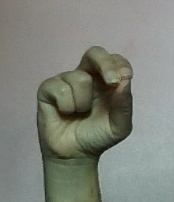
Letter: gaaf